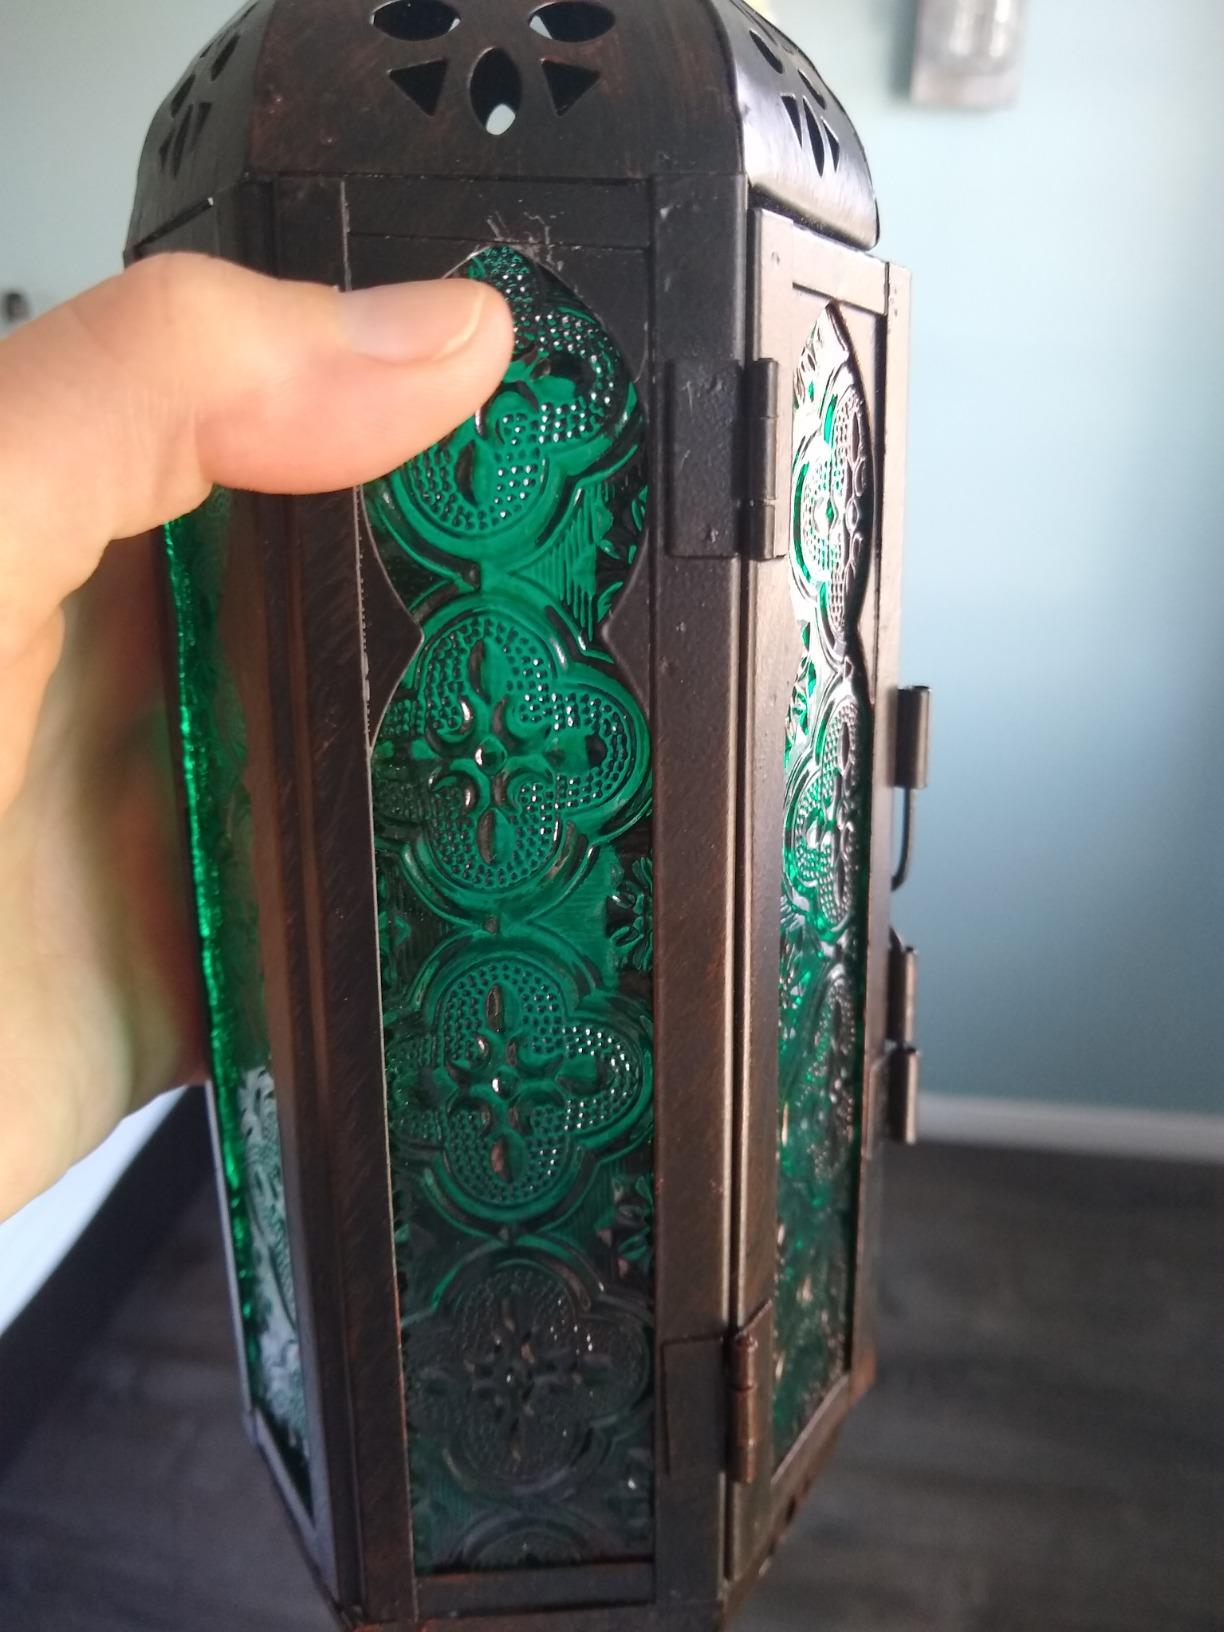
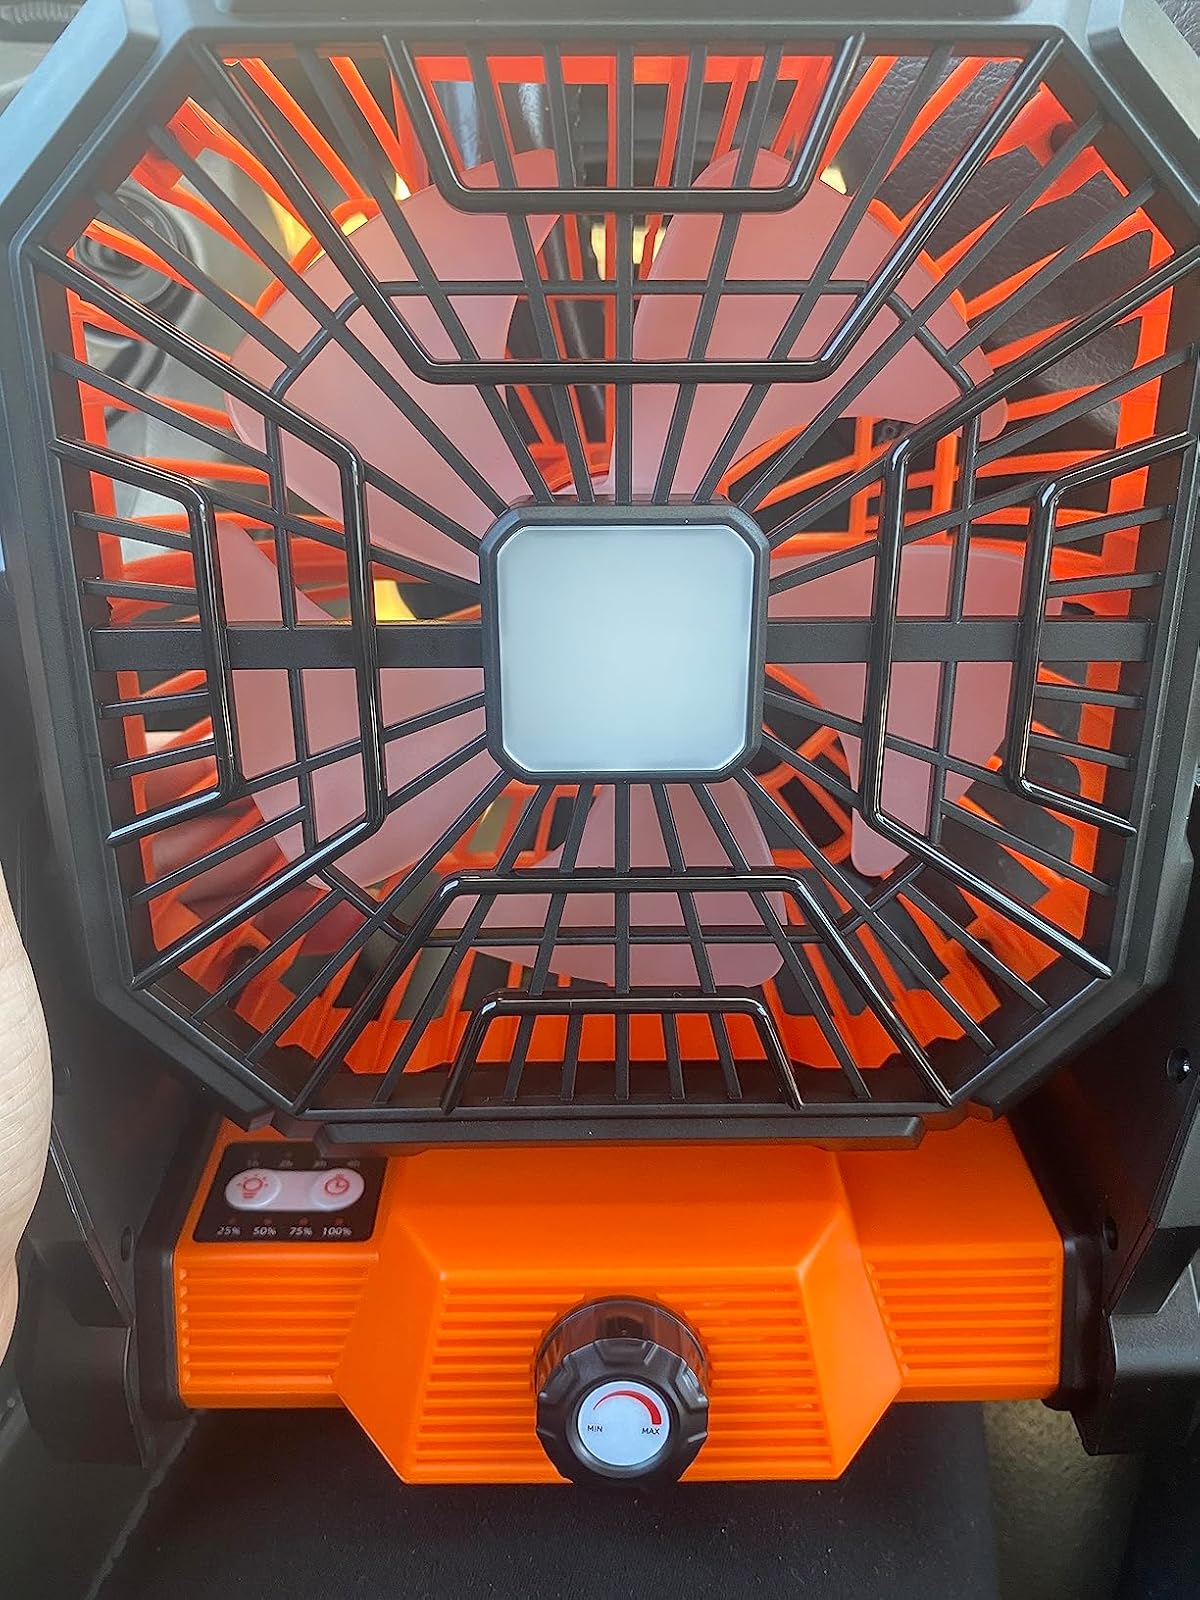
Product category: lantern
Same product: no